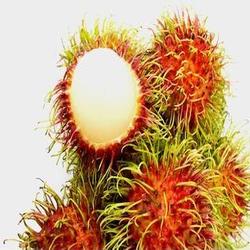
Label: Rambutan